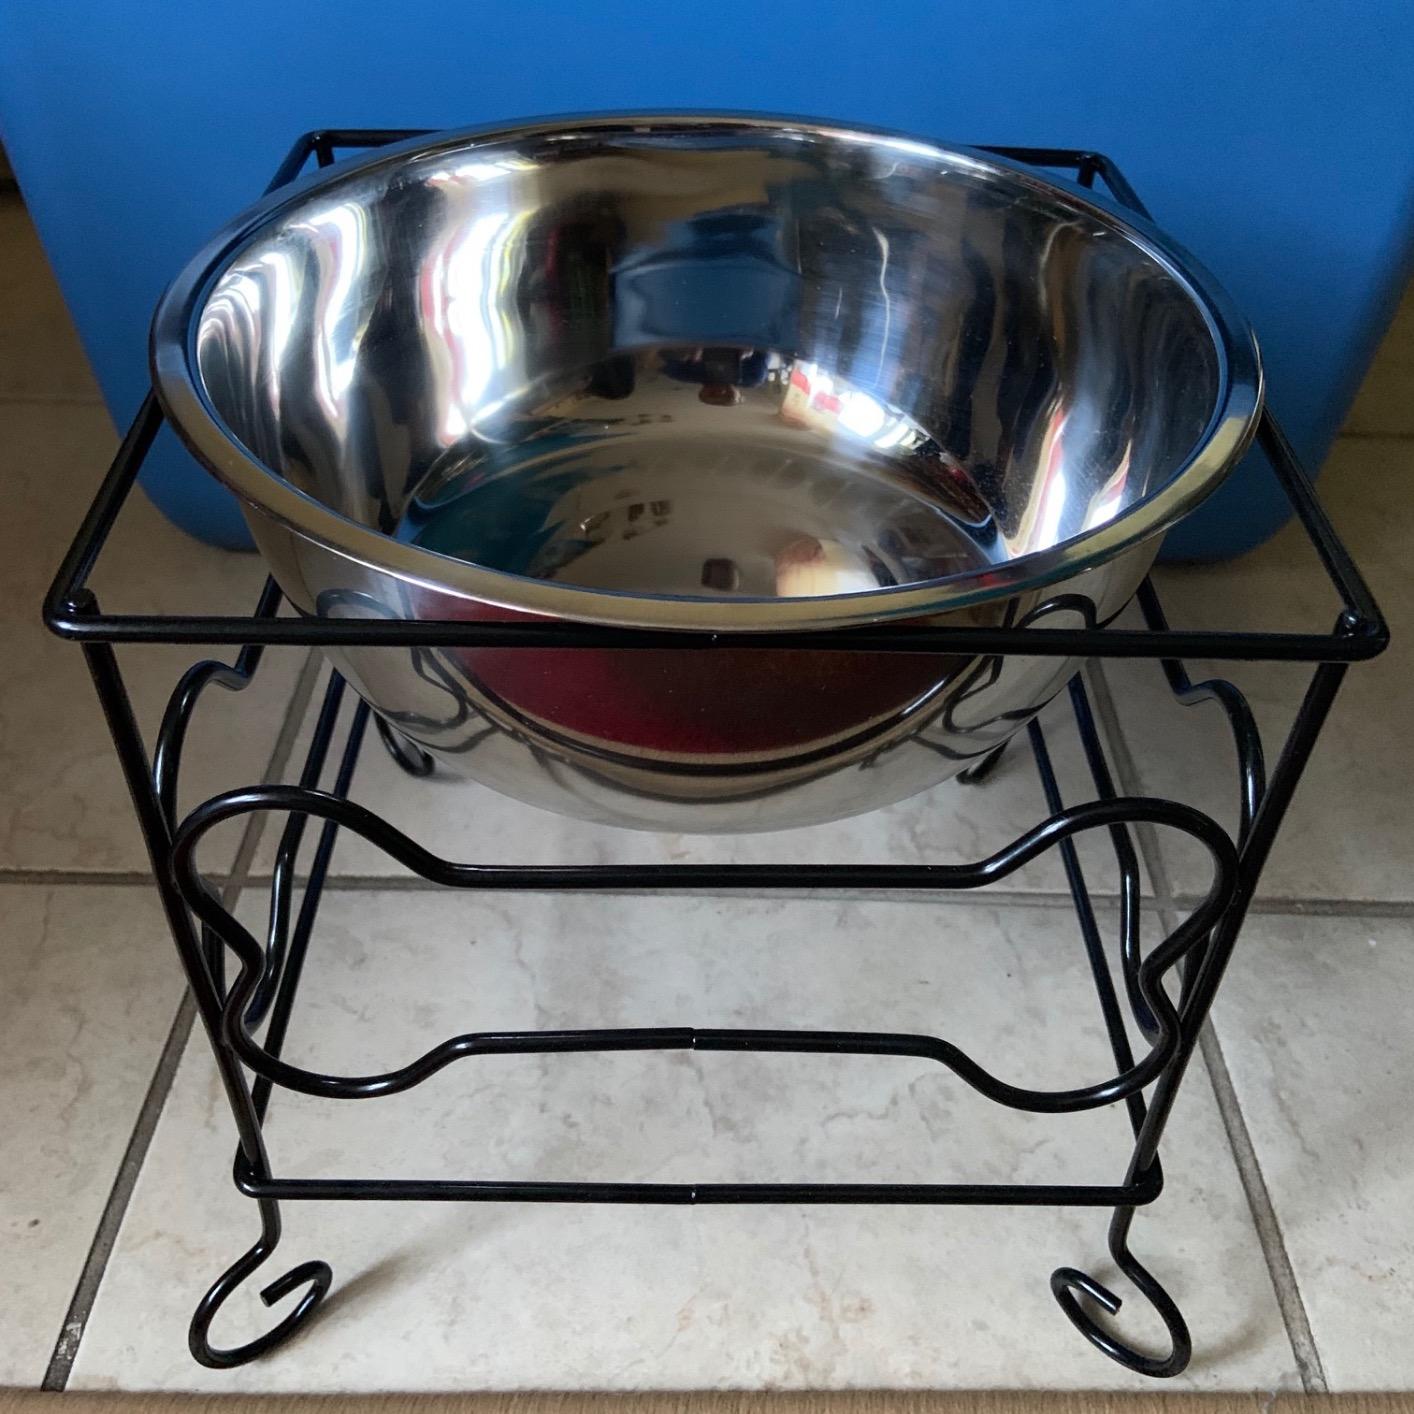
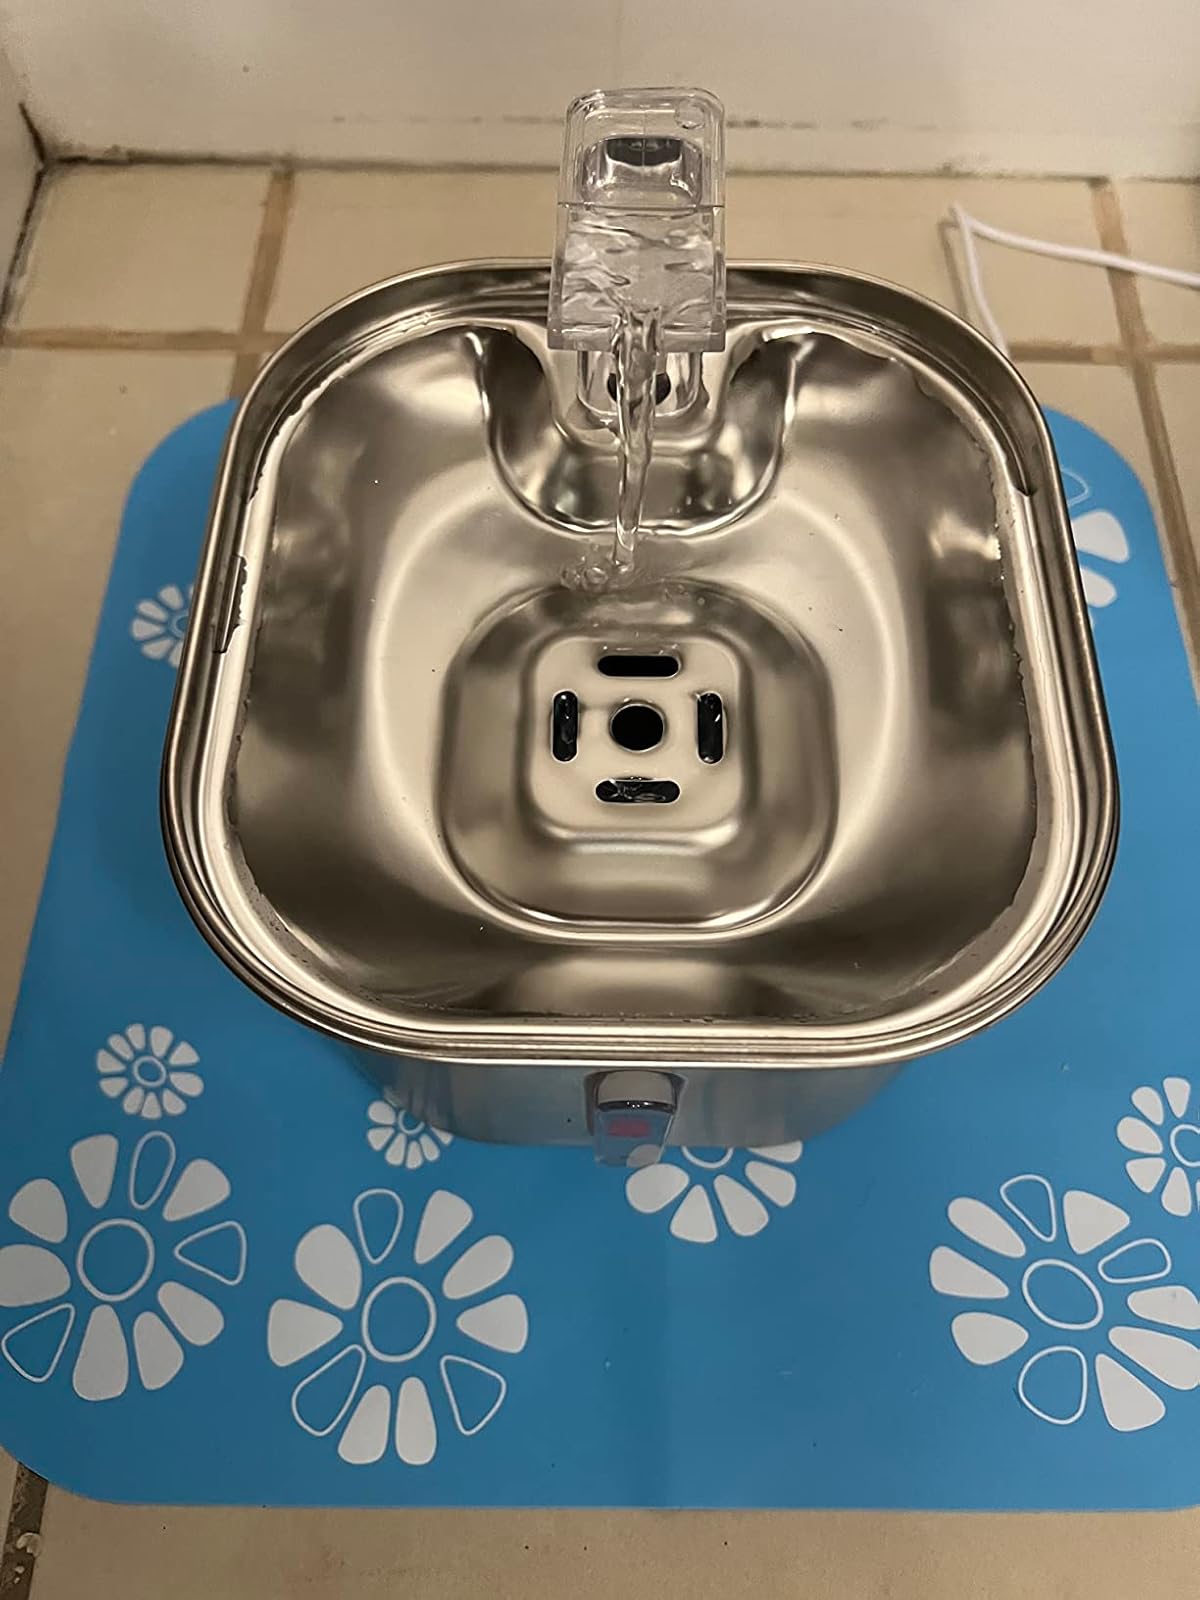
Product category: items_bowl
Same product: no